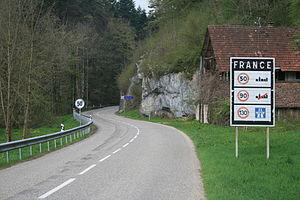
Les frontières de la France sont les frontières internationales que partage la République française avec ses États voisins. Elles sont représentées par des lignes délimitant le territoire national où l'État français exerce son autorité souveraine. La définition de ces lignes est différente selon qu'il s'agit de frontières terrestres ou maritimes. Elle résulte d'accords ou de traités bilatéraux ou internationaux.